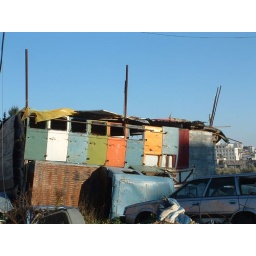
a dwelling build out of car doors at a junkyard in qalandya refugee camp near ramallah